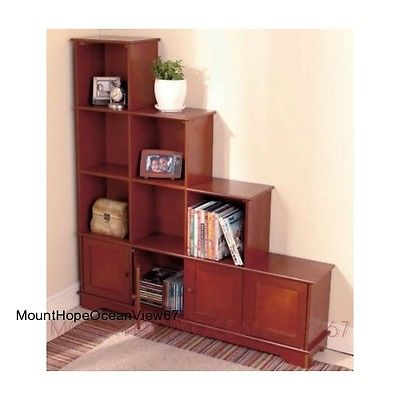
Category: table